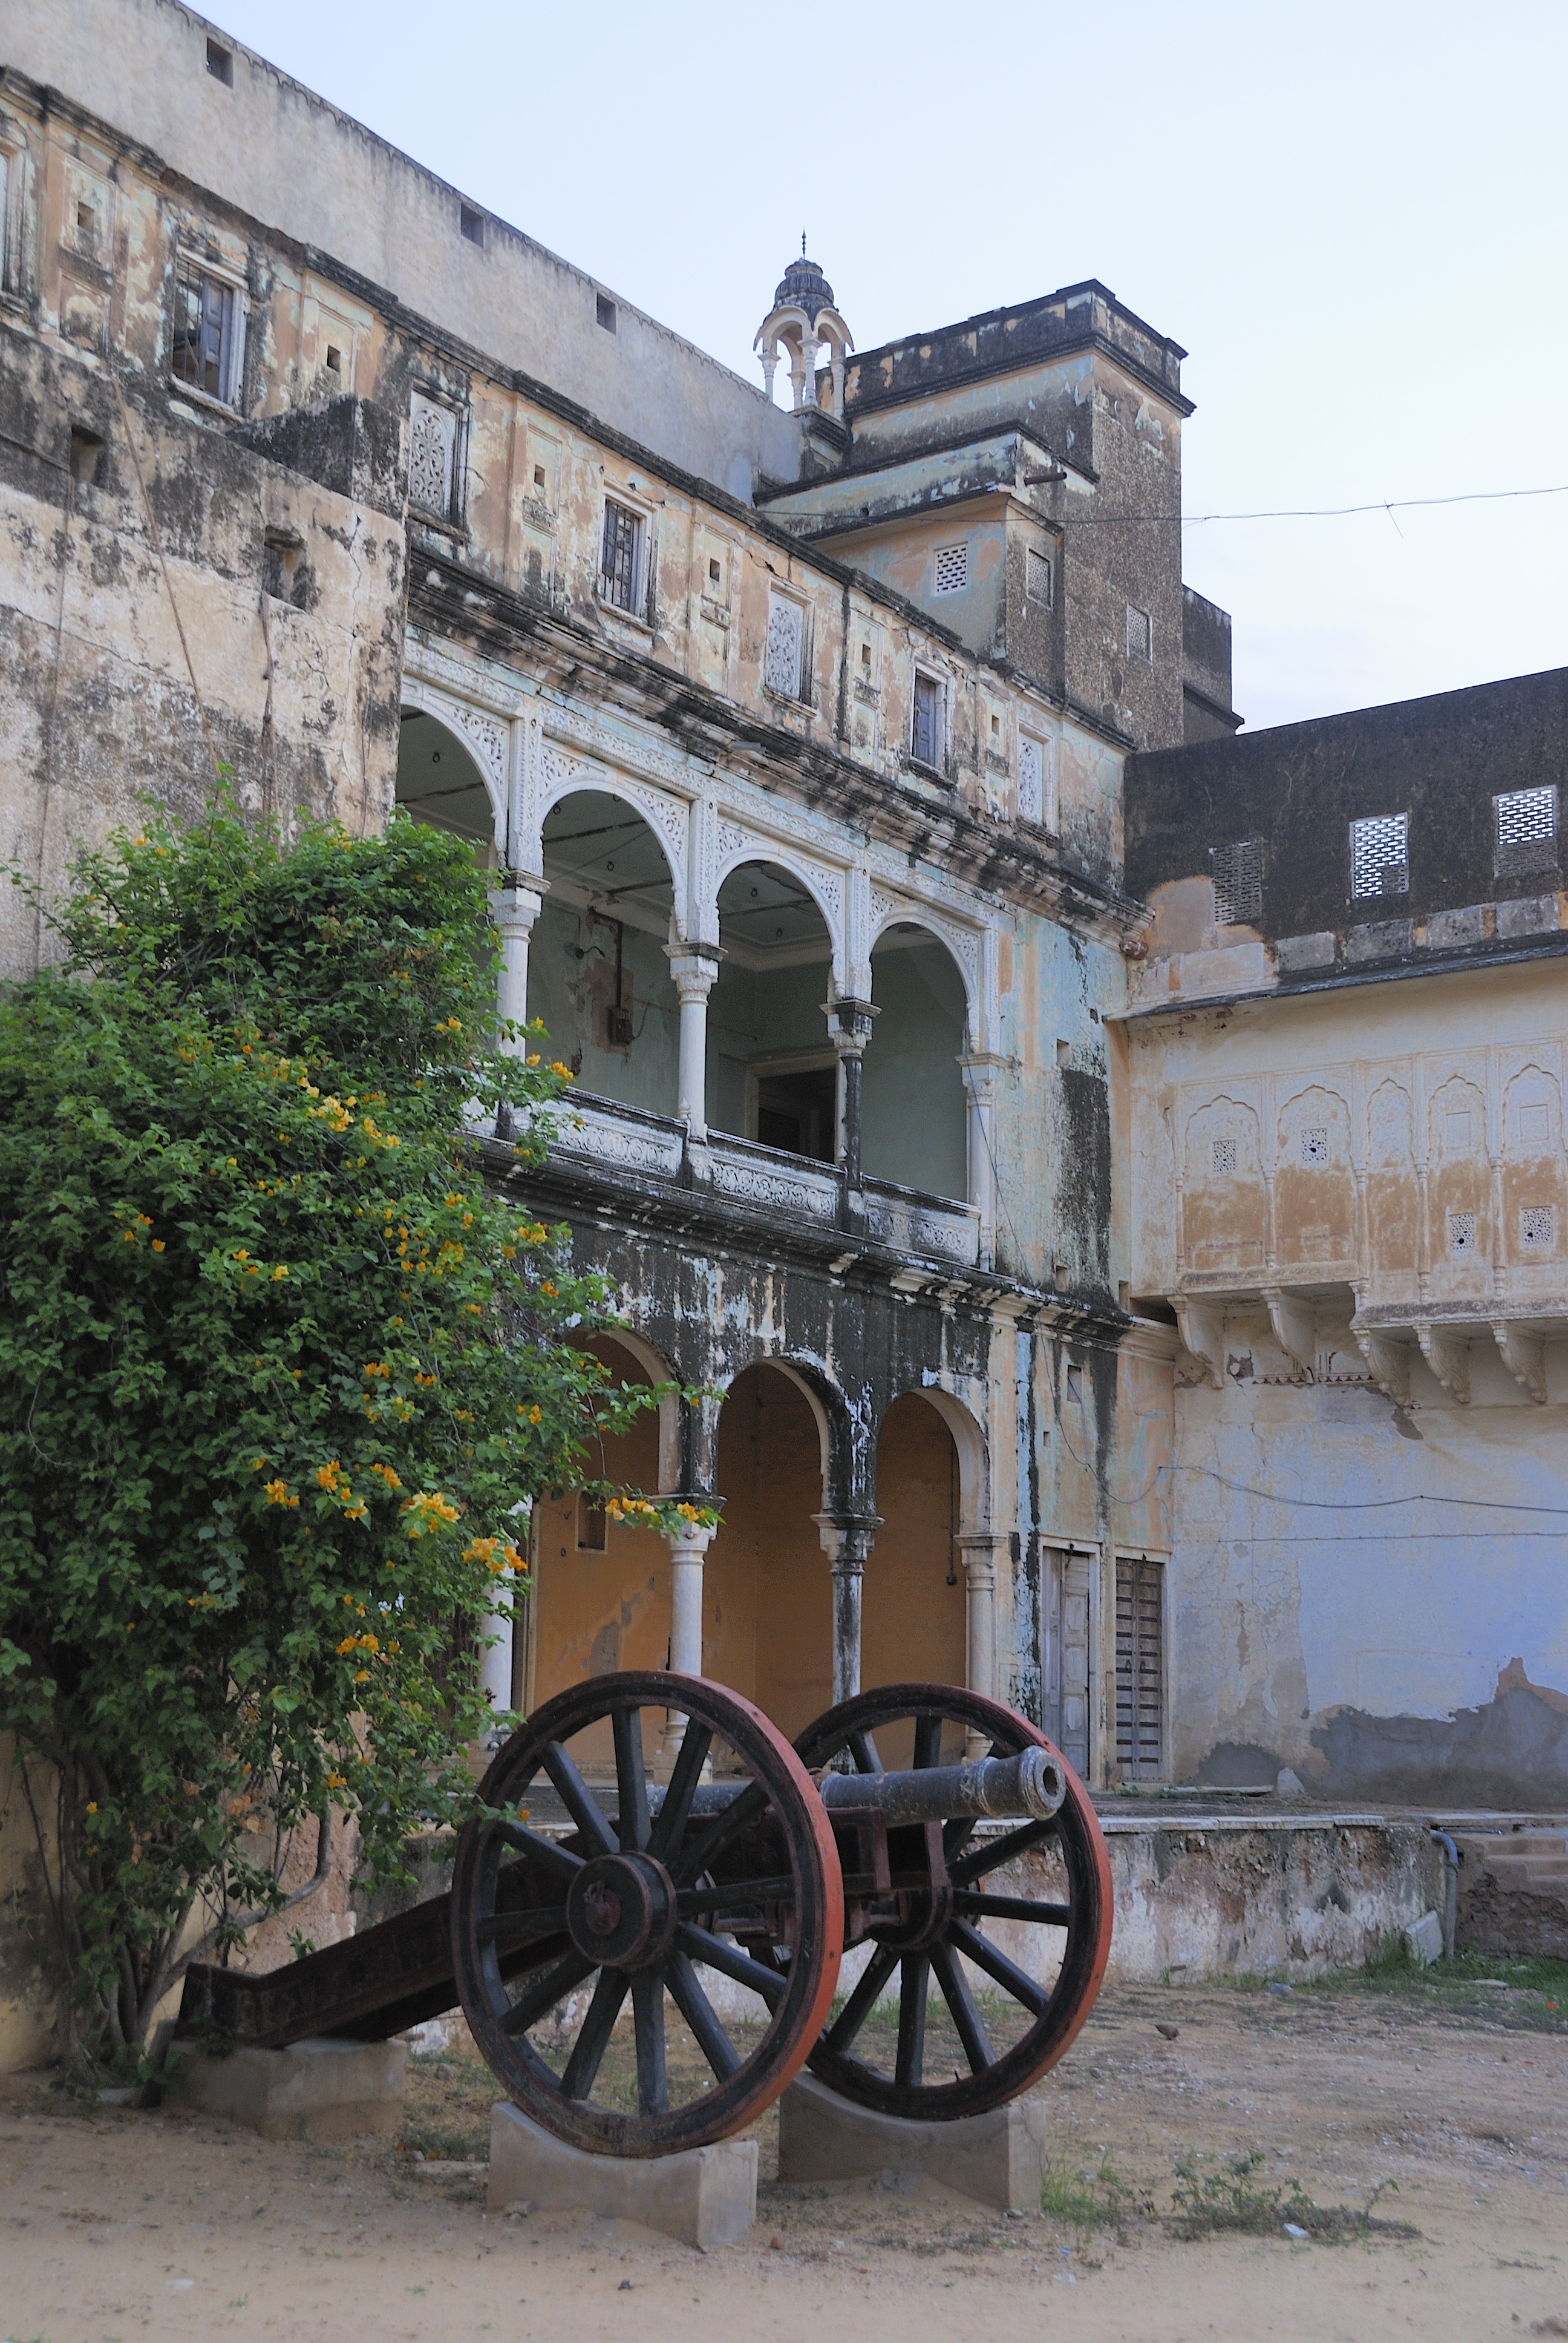
town, palace, travel, asia, synagogue, history, indian, east, rajasthan, ancient history